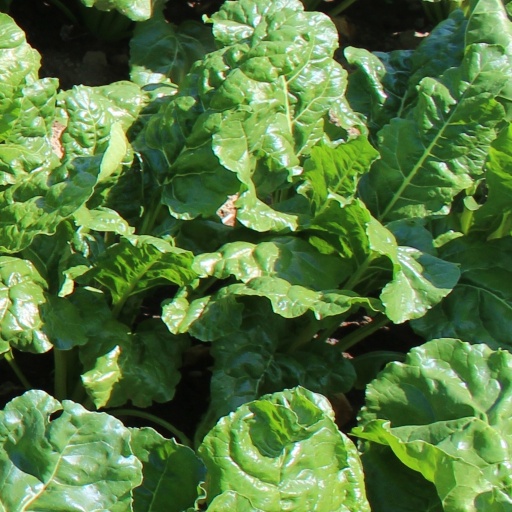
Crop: sugar beet